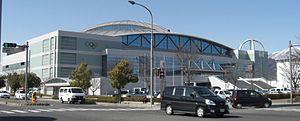
Le Big Hat est une patinoire intérieure construite à Nagano, au Japon, pour les Jeux olympiques d'hiver de 1998.